Lordsburg station

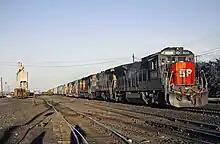
P B39-8E #8016 at Lordsburg in June 1993. Note the coaling tower in the background once used to fuel SP's AC9's

The wooden clapboard station building, once at the site, has been demolished. It has since been replaced with a simple metal shelter with a bench inside with train information posted on a sign outside. There is no platform at this station, trains stop at a paved vehicle crossing where passengers board.